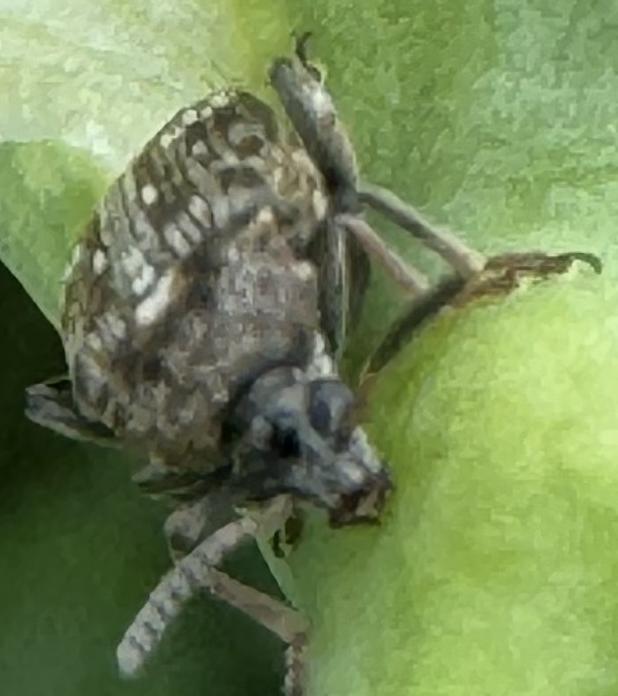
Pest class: pea_weevil